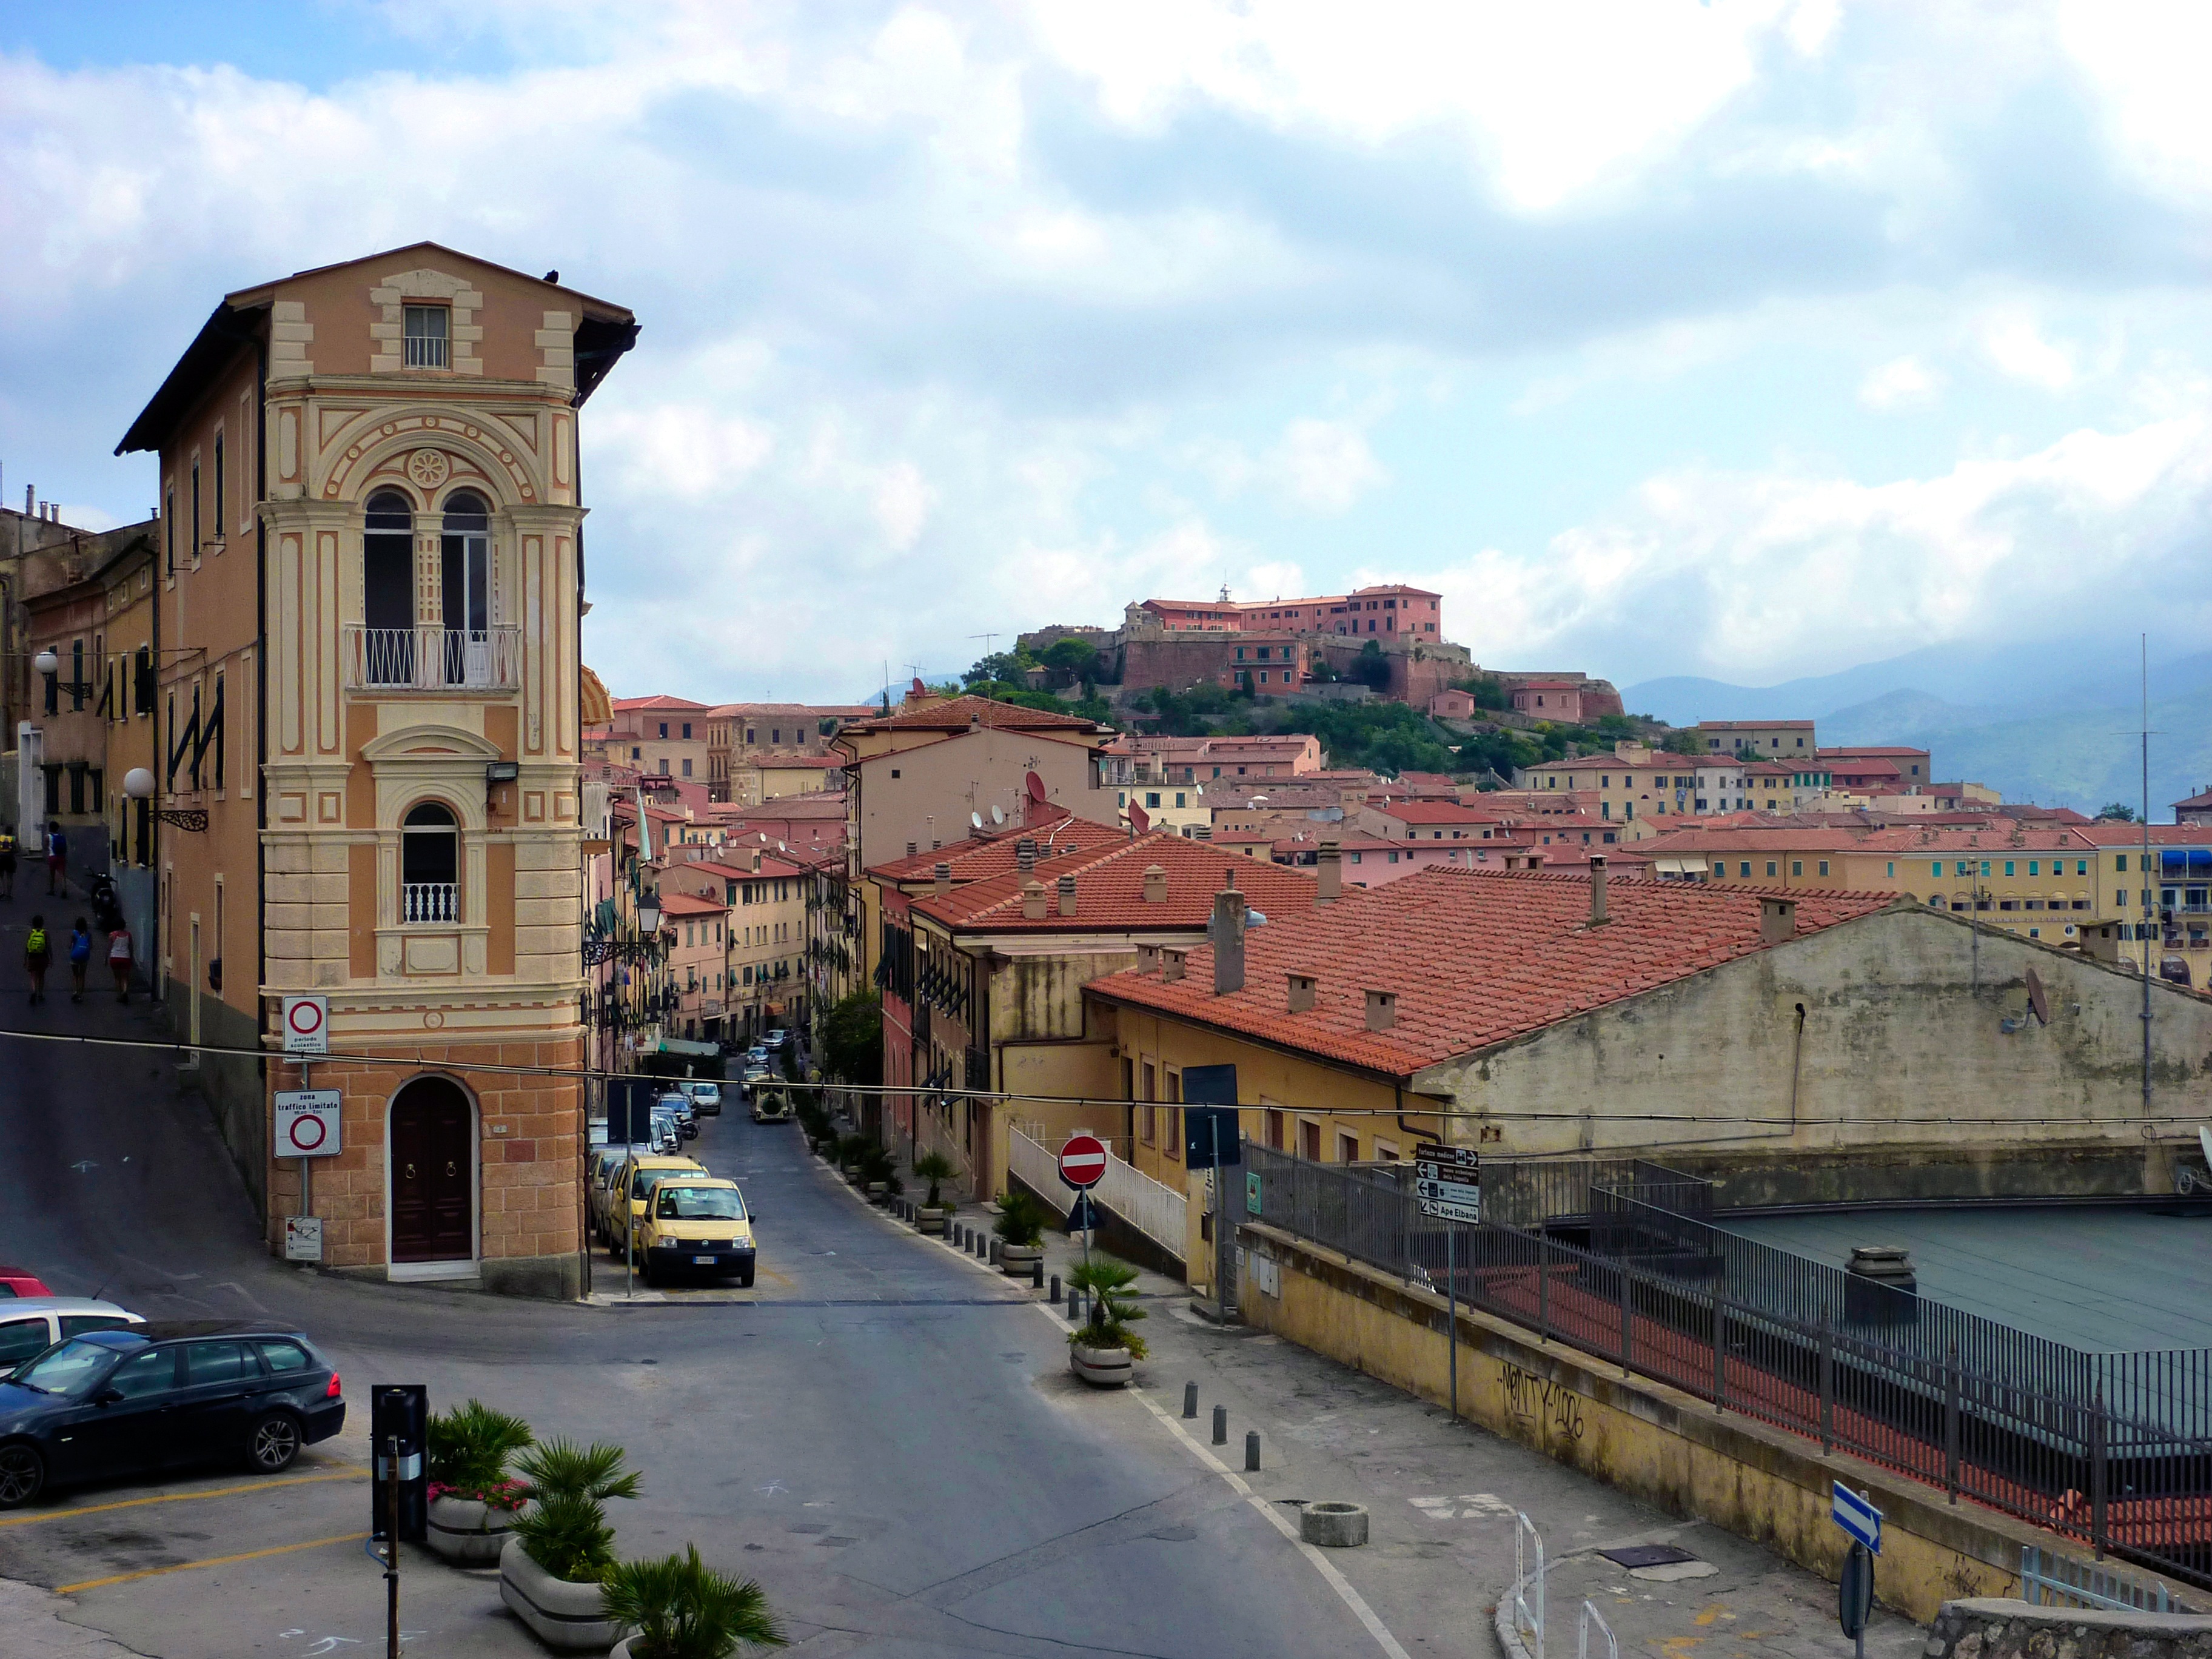
town, city, cityscape, downtown, transport, italy, waterway, homes, neighbourhood, elba, urban area, portoferraio, human settlement